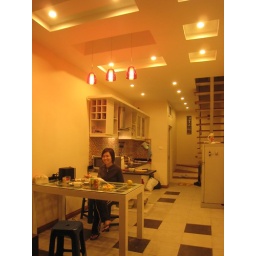
a cat in the kitchen !!